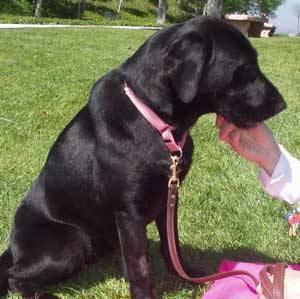
dog